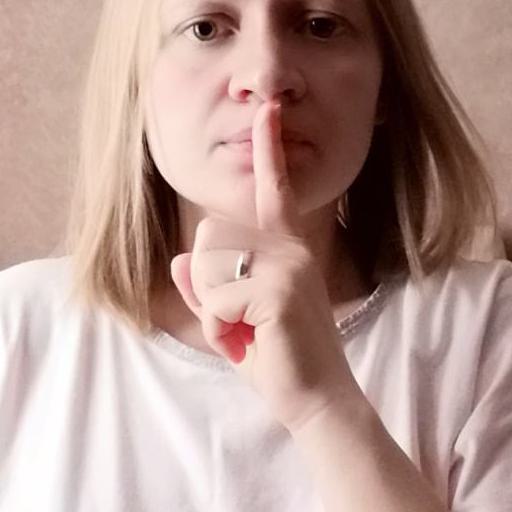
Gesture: mute